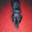
Label: dog